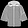
Label: Coat